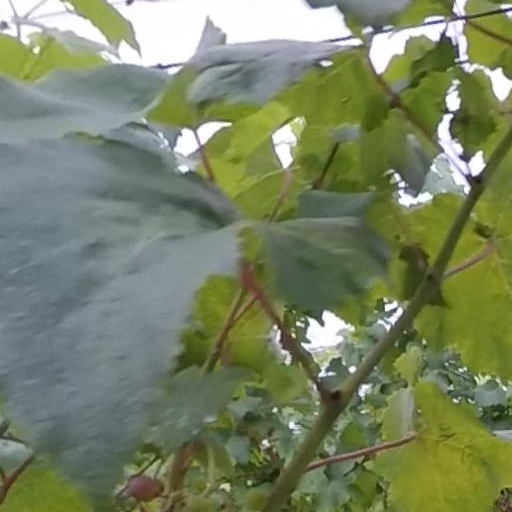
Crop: grape